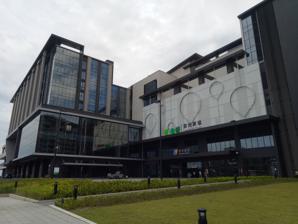
Building: Landmark Plaza
Country: Taiwan
Year built: 2020
Not to be confused with Landmark Life Plaza . Shopping mall in Taoyuan, Taiwan Landmark Plaza 置地廣場·桃園 Location No. 101, Chunde Road, Zhongli District , Taoyuan, Taiwan Coordinates 25°01′02″N 121°12′59″E / 25.01722°N 121.21639°E / 25.01722; 121.21639 Opening date 7 August 2020 Developer LinYuan Group Management LinYuan Group Total retail floor area 84,480 m 2 (909,300 sq ft) (including parking spaces) No. of floors 9 floors above ground 4 floor below ground Website https://landmark-plaza.com.tw/ Landmark Plaza ( Chinese : 置地廣場·桃園 ) is a shopping mall in Qingpu Special District , Zhongli District , Taoyuan, Taiwan that opened on 7 August 2020. The total floor area of the mall interior is about 84,480 m 2 (909,300 sq ft), including parking spaces. It is the fourth phase of the Cathay Taoyuan Industrial Zone development project. It is on the same base as Gloria Outlets . The mall includes Xpark , the first overseas directly operated aquarium by Yokohama Hakkeijima Sea Paradise , Shin Kong Cinemas and COZZI Blu Hotel. Gallery Exterior view in 2020 Xpark Entrance information 1st floor See also List of tourist attractions in Taiwan References